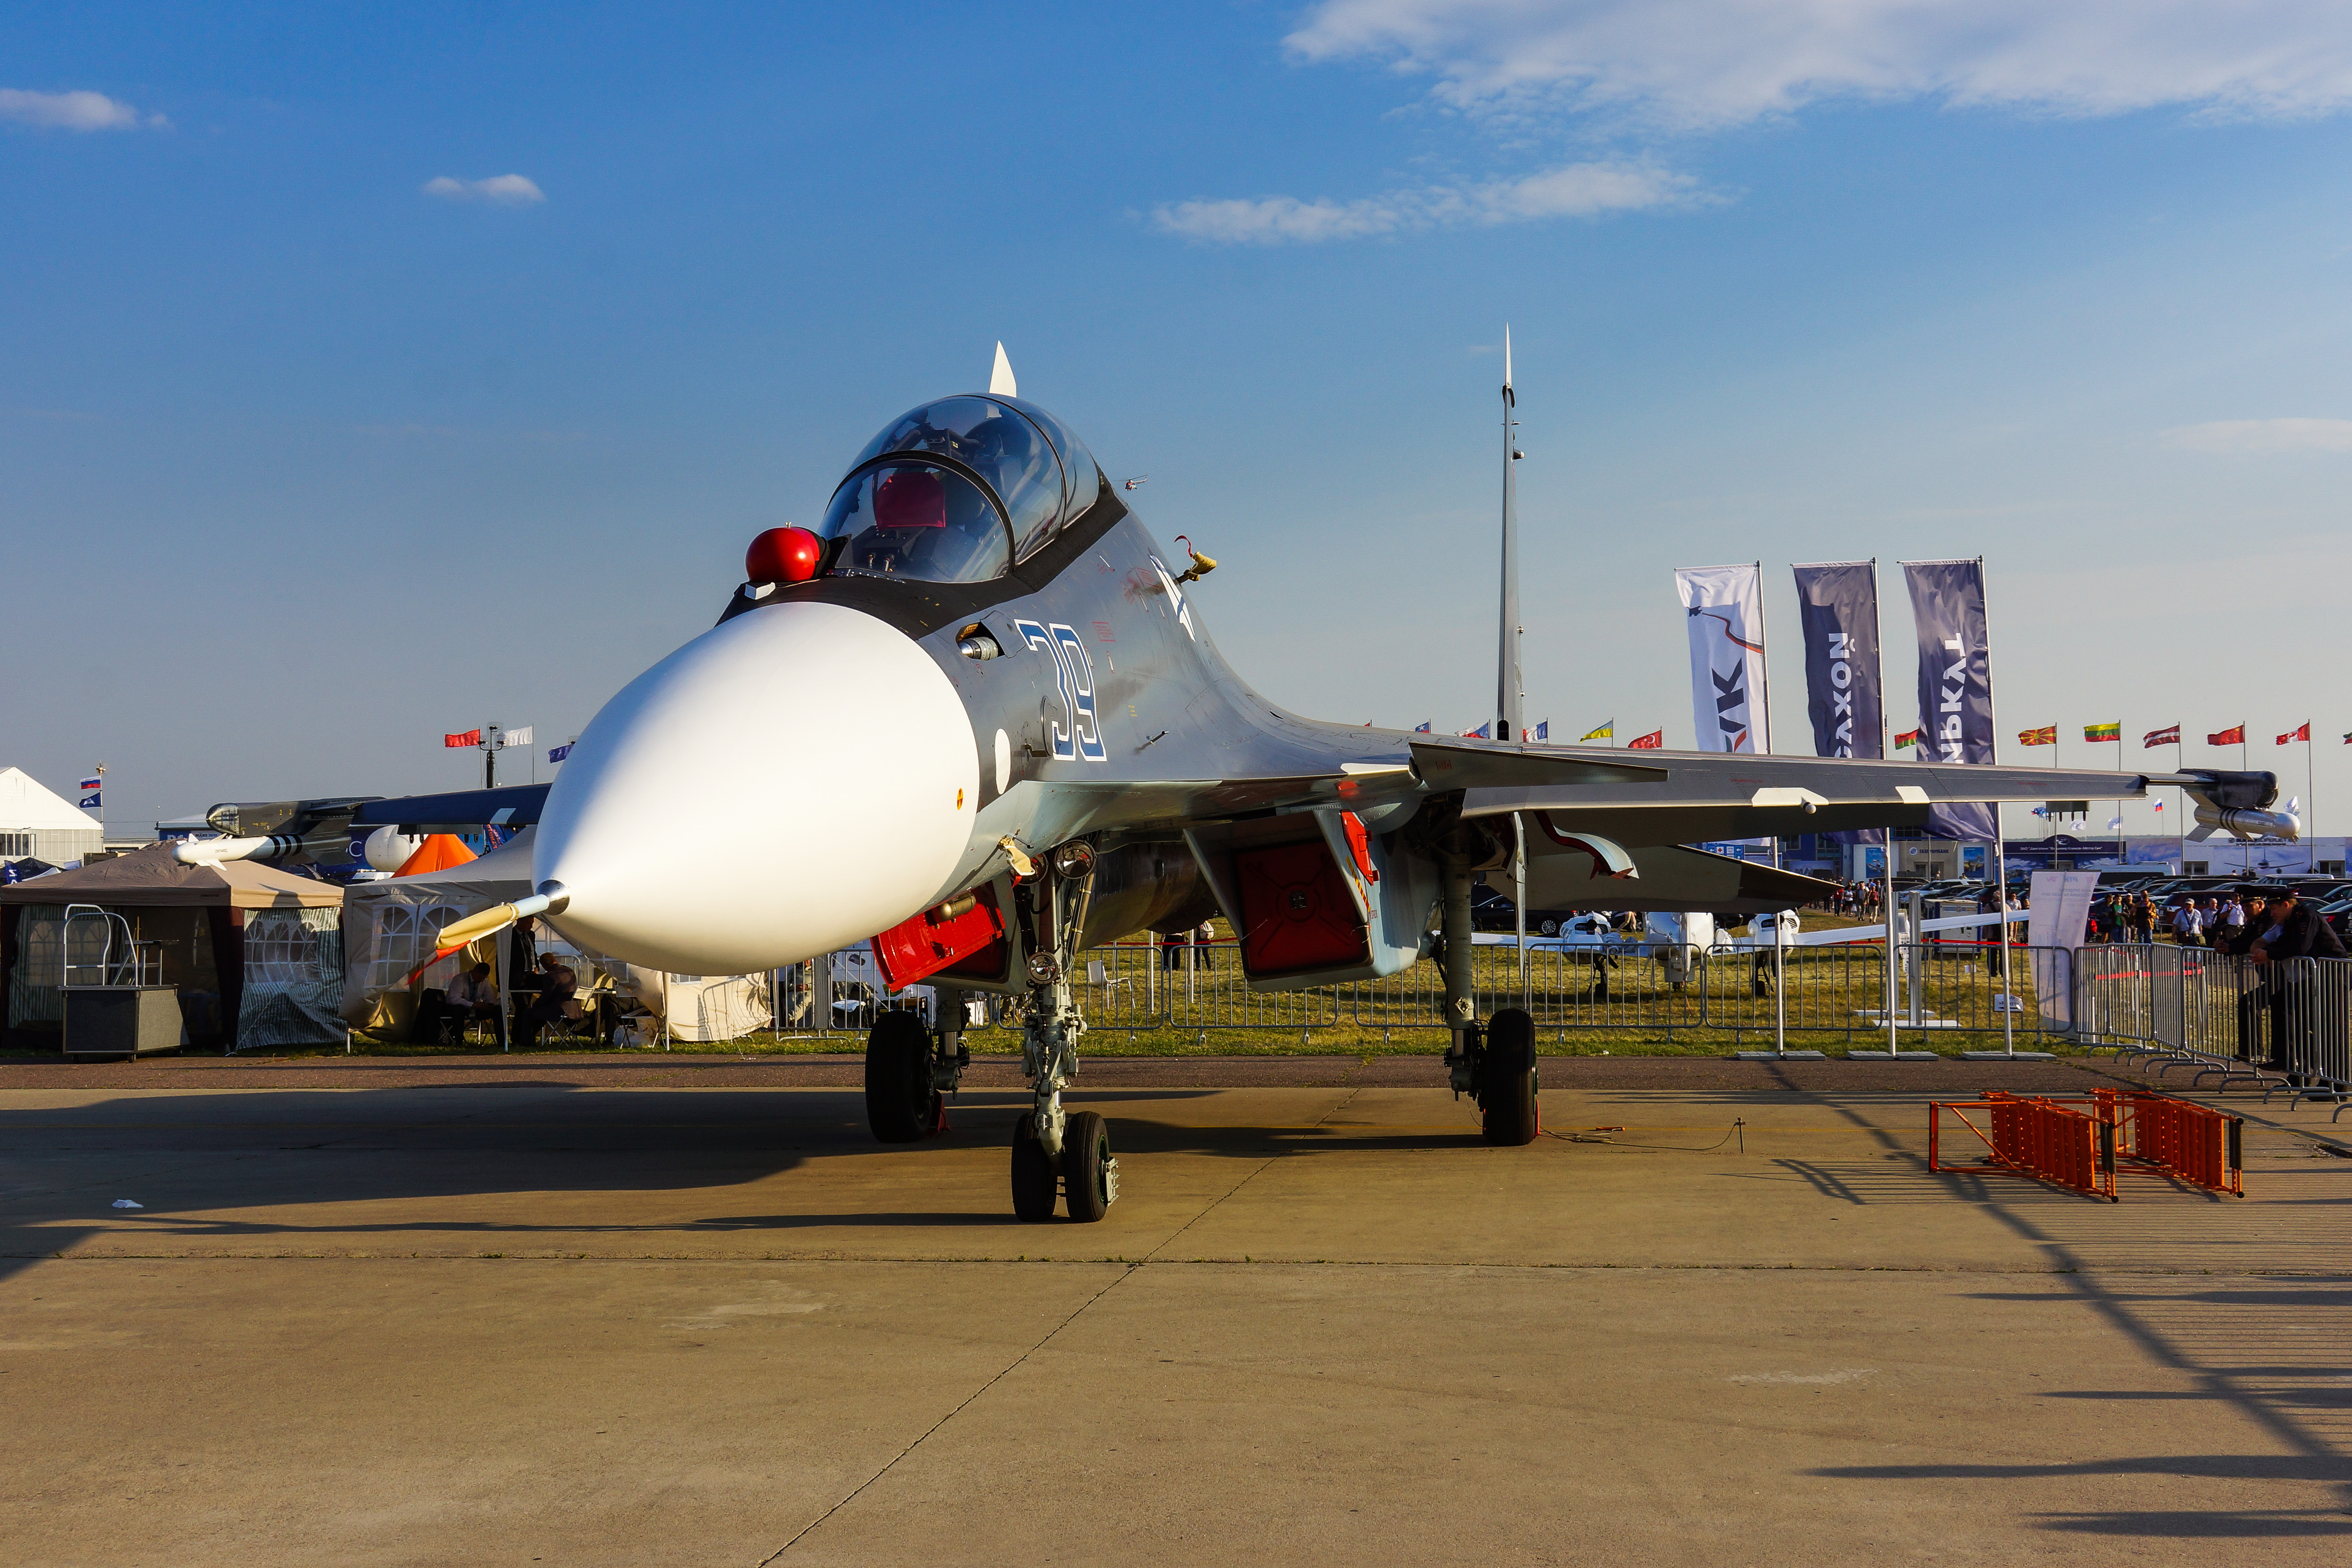
air show, statics, airplane, helicopter, aerodrome technology, aviation, military aviation, civil aviation, fighter, vehicle, sky, exhibition, maks, mode of transport, aircraft, fighter aircraft, military aircraft, jet aircraft, aerospace engineering, aerospace manufacturer, service, air travel, air force, machine, runway, ground attack aircraft, supersonic aircraft, flap, monoplane, rolling, airport, airport apron, fin, general aviation, aircraft engine